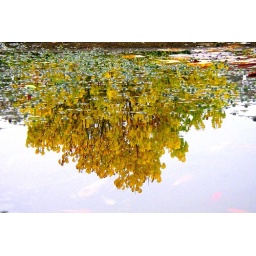
reflections of a mulberry tree against the sky